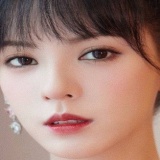
diễn viên Trương Dư Hi